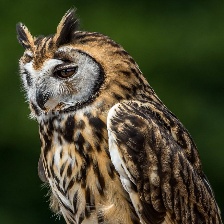
Species: STRIPED OWL
Scientific name: ASIO CLAMATOR
ImageNet parent category: great_grey_owl